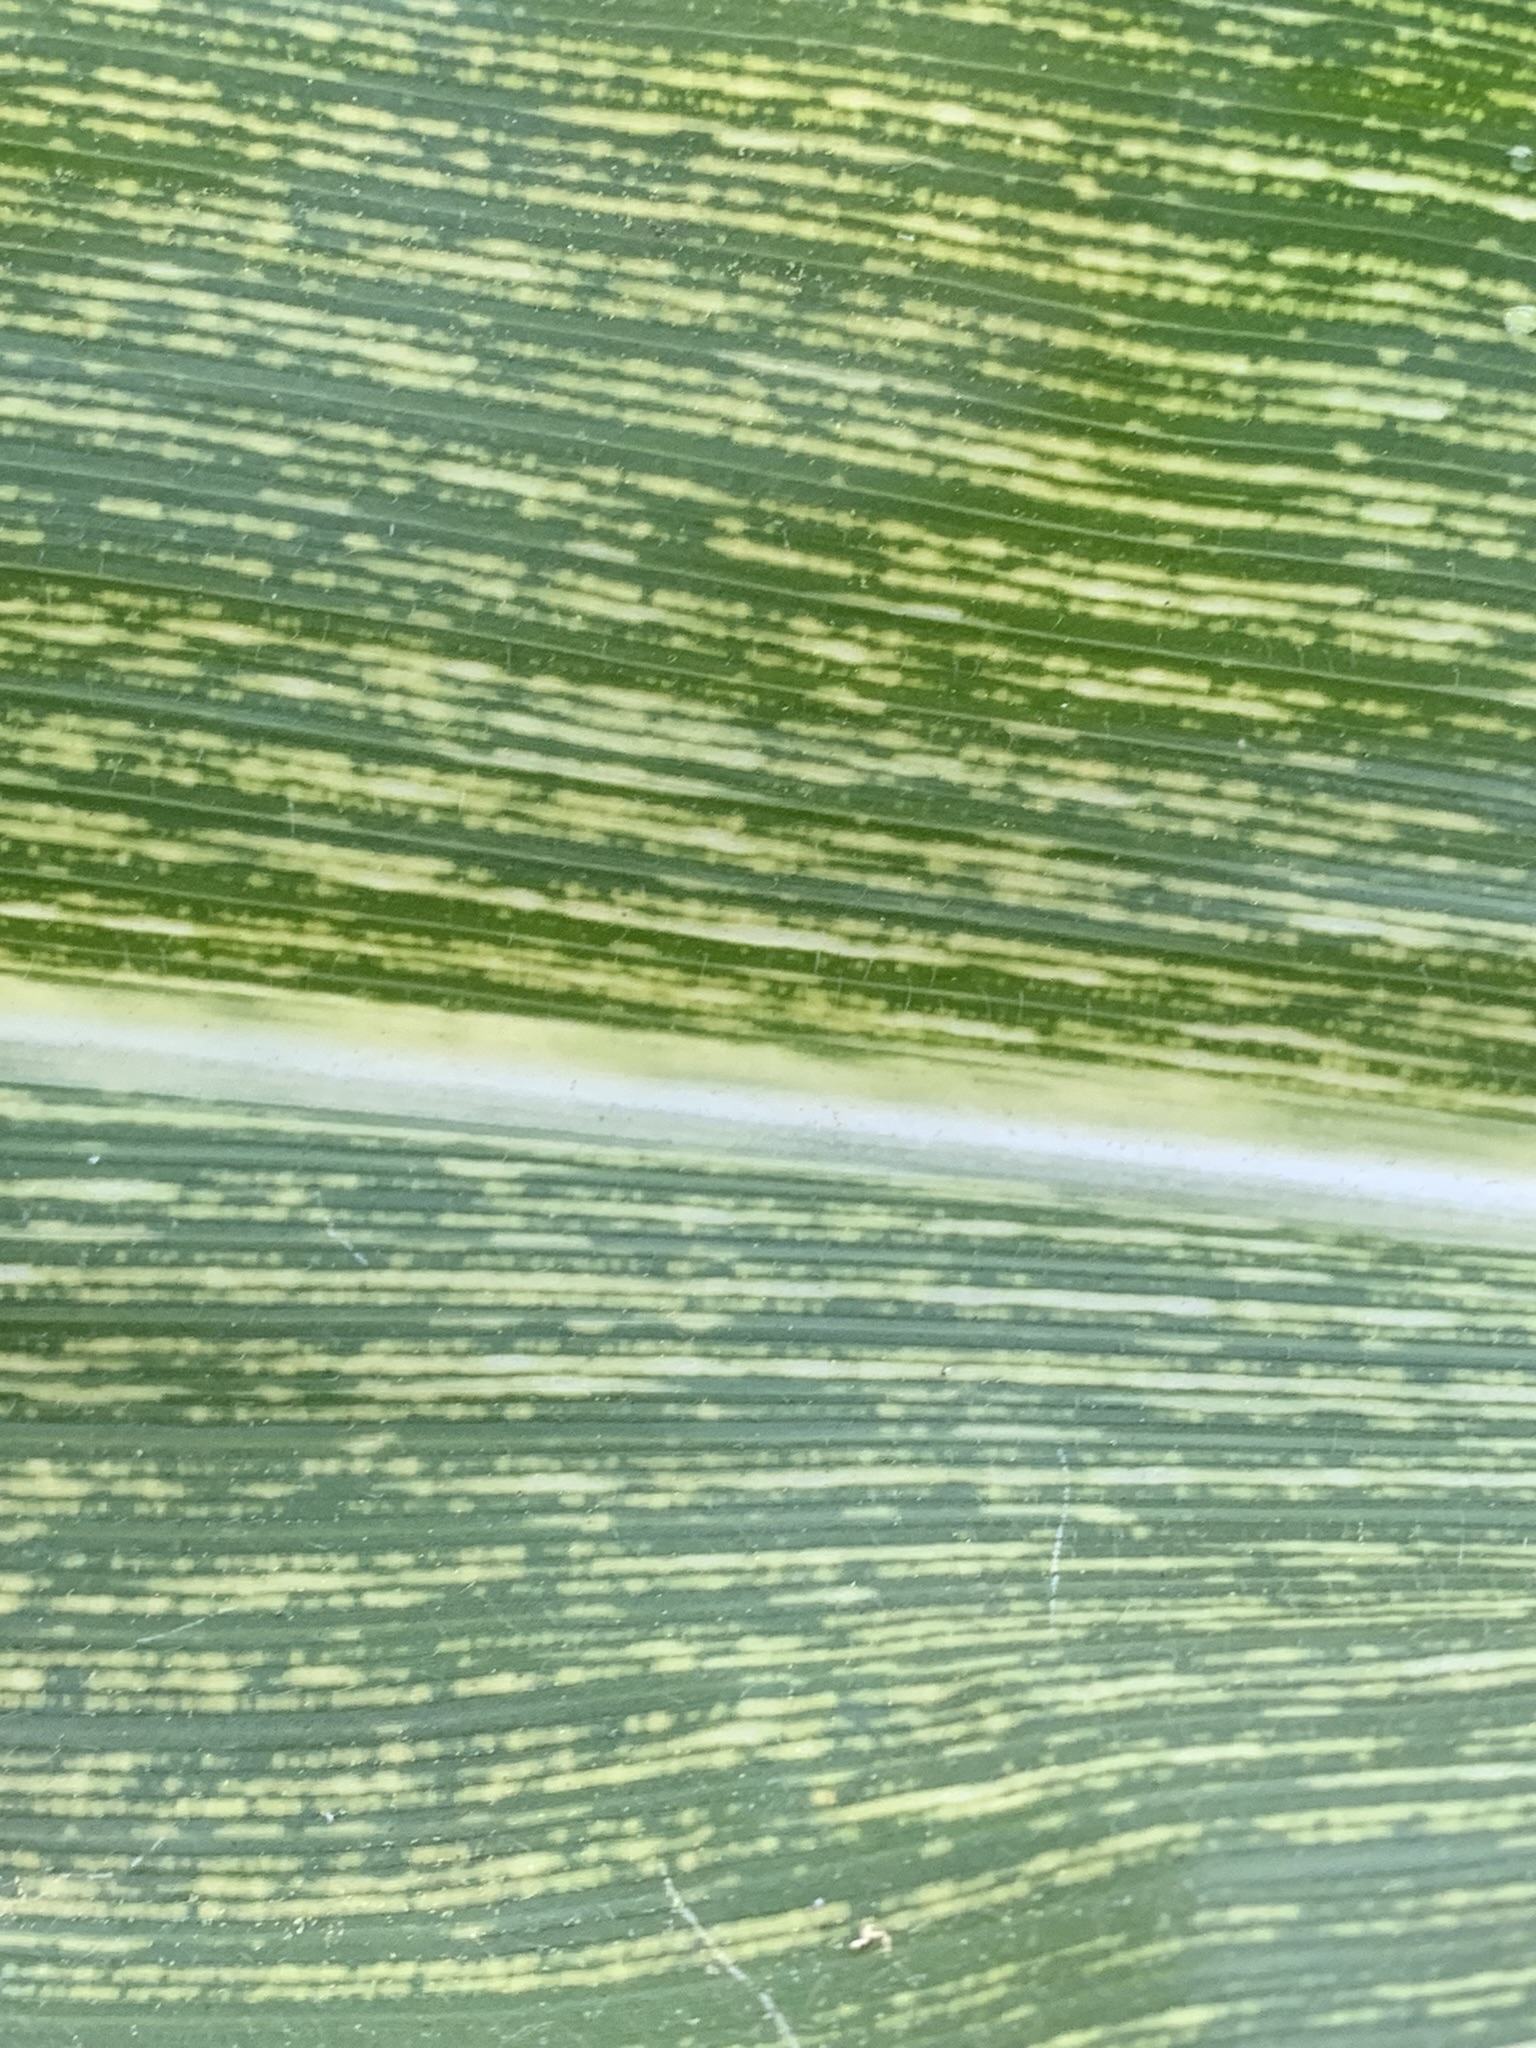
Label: MSV